Heptaméron

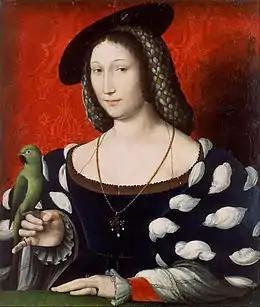
Portrait of Marguerite, Queen of Navarre, attributed to Jean Clouet, .

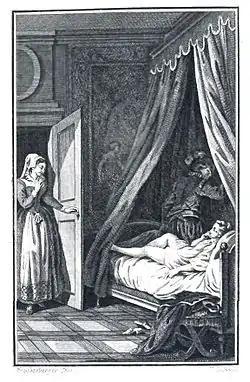
"The Gentleman's Spur catching in the Sheet". Illustration from an 1894 edition of "The Tales of the Heptameron".

The Heptaméron is a collection of 72 short stories written in French by Marguerite de Navarre (1492–1549), published posthumously in 1558. It has the form of a frame narrative and was inspired by "The Decameron" of Giovanni Boccaccio. It was originally intended to contain one hundred stories covering ten days like "The Decameron", but at Marguerite’s death it was completed only as far as the second story of the eighth day.